Titan (submersible)

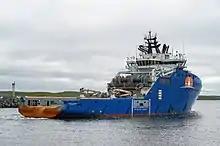
at Port aux Basques (August 2022)

OceanGate organized five "Titanic" excursions during 2021. For the 2021 season, OceanGate selected Canadian-flagged as the surface support vessel.